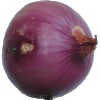
Label: Onion Red Peeled 1